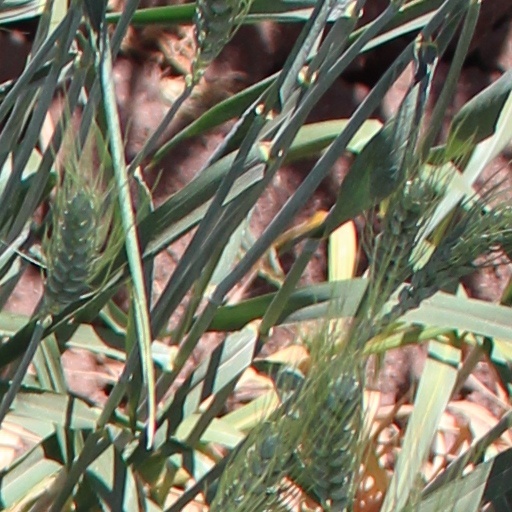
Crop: wheat